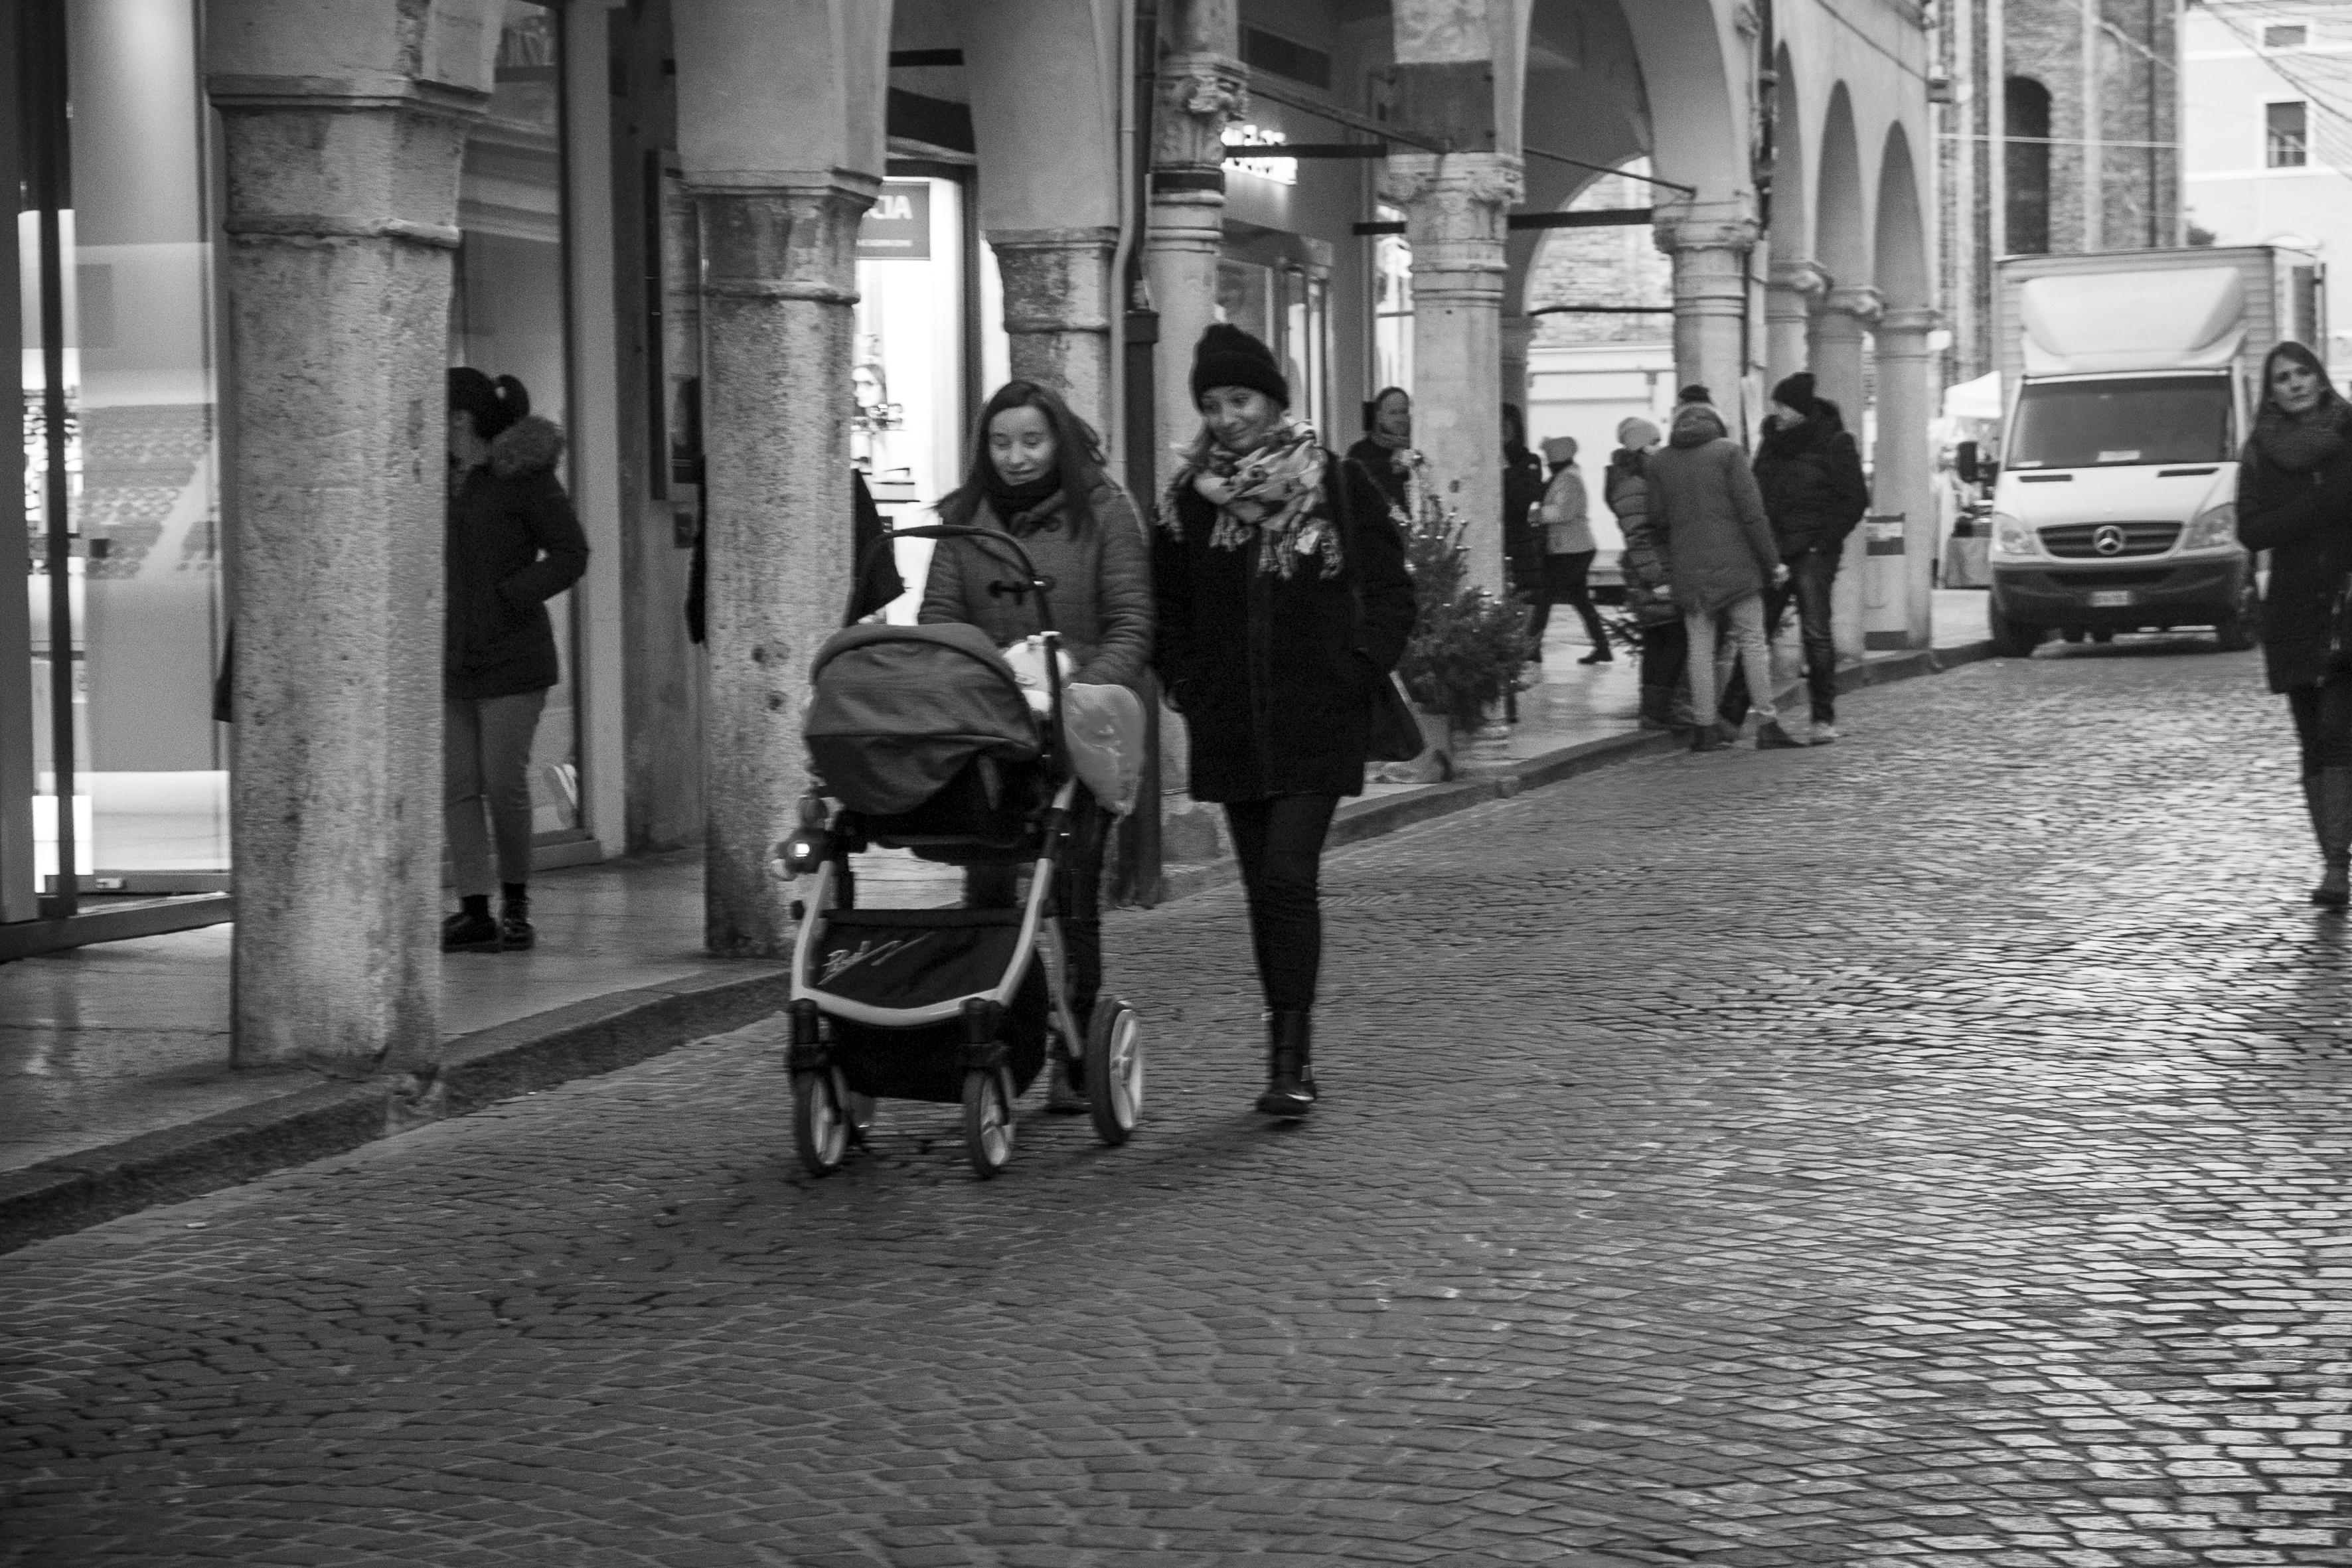
pedestrian, black and white, people, road, white, street, photography, urban, crowd, travel, fujifilm, italy, black, monochrome, bw, blackandwhite, blackwhite, infrastructure, ngc, photograph, snapshot, noiretblanc, fuji, fujix, fujixe1, treviso, monochrome photography